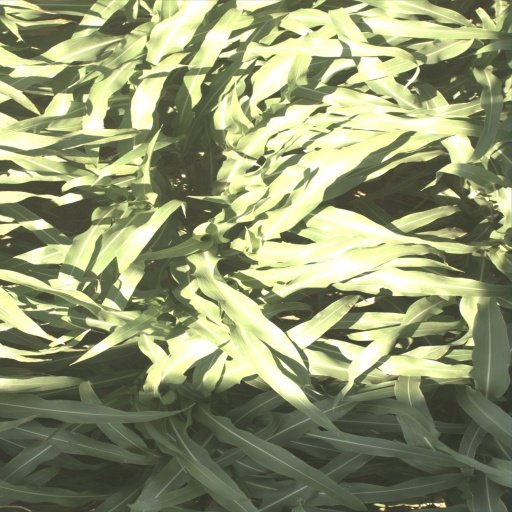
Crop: sorghum